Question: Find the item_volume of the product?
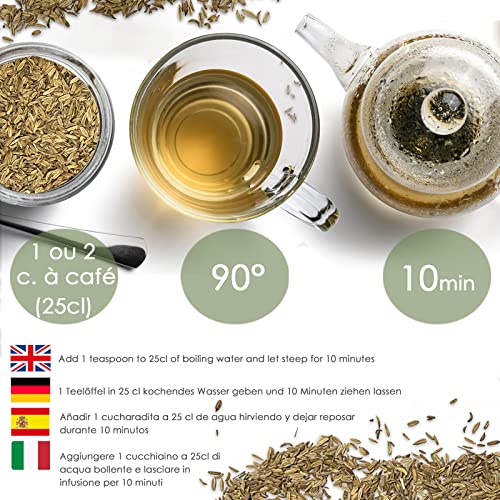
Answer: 25.0 centilitre